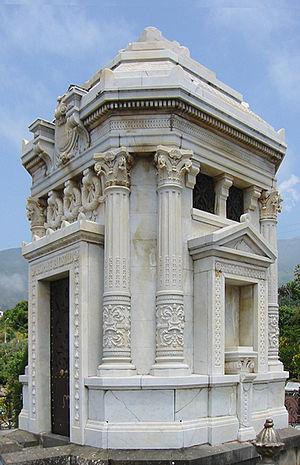
Adolphe Coquet, né le 5 mars 1841 à La Guillotière et mort à Lyon le 8 décembre 1907, est un architecte français.